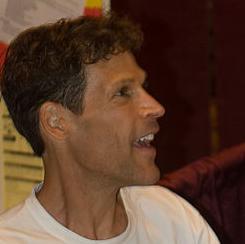
Age: 45